Vegetarianism by country

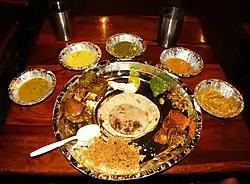
A vegetarian thali from Rajasthan, India. Indian cuisine offers a wide variety of vegetarian delicacies.

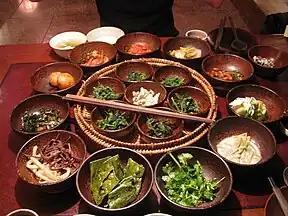
Buddhist-influenced Korean vegetarian side dishes

Vegetarian and vegan dietary practices vary, as does the percentage of vegetarians, among countries. Differences include food standards, laws, and general cultural attitudes toward vegetarian diets. Some countries, such as India, have strong cultural or religious traditions that promote vegetarianism, while other countries have secular ethical concerns, including animal rights, environmental protection, and health concerns.